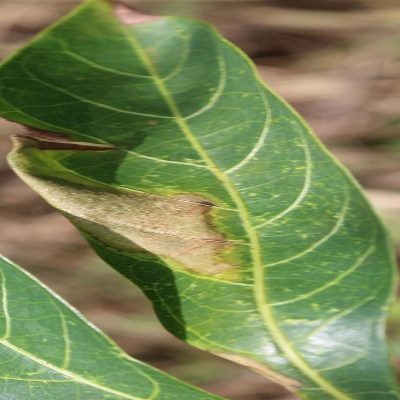
Crop: Cassava
Condition: bacterial blight